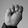
ASL letter: M